Ronn Reynolds

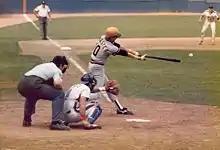
Reynolds catching for the New York Mets during a game at Shea Stadium in 1985

Reynolds spent the entire 1984 season with Tidewater, posting a batting average of .261, a slugging percentage of .418 and an on-base percentage of .303 in 90 games and 280 at bats. His 11 home runs that season were a career high as a professional. Although he started the 1985 season at Tidewater, playing 3 games there, he was promoted to the Mets early in the season to back up Gary Carter. He played 28 games for the Mets, with a batting average of .209, a slugging percentage of .227 and an on-base percentage of .256 in 43 at-bats. He allowed just 10 stolen bases in 19 attempts. In George Plimpton's 1985 April Fools' Day hoax, "The Curious Case of Sidd Finch", Reynolds was mentioned as the catcher who painfully caught Sidd Finch's 168 mph fastball.